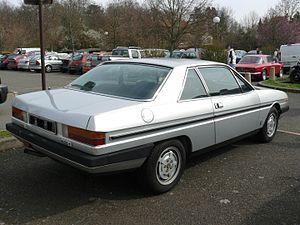
Bailly 2011